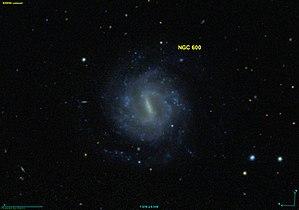
Image créée à l'aide du logiciel Aladin Sky Atlas du Centre de Données astronomiques de Strasbourg et des données de SDSS (Sloan Digital Sky Survey).
NGC 600 est une galaxie spirale barrée. Elle est située dans la constellation de la Baleine à environ 82 millions d'années-lumière de la Voie lactée. Elle a été découverte par l'astronome germano-britannique William Herschel en 1785.